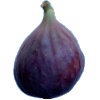
Label: fig